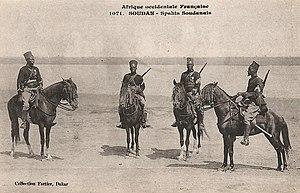
François-Edmond Fortier, Spahis Soudanais. Afrique Occidentale - Soudan.
L'Histoire du cheval en Afrique de l'Ouest, après une introduction via le Sahara depuis l'Afrique du Nord et vers le Sud, débute réellement au XIIIᵉ siècle, permettant l'essor des grands empires africains, notamment celui du Mali, ainsi que la diffusion de l'Islam, grâce à l'usage militaire des tactiques de choc. Le commerce de cet animal est essentiellement trans-saharien durant l'époque médiévale. Les Portugais s'imposent via des ports de commerce sur les côtes ouest-africaines à partir du XVᵉ siècle. Le commerce du cheval accompagne dès lors celui des esclaves africains, jusqu'à la colonisation européenne du XIXᵉ siècle.